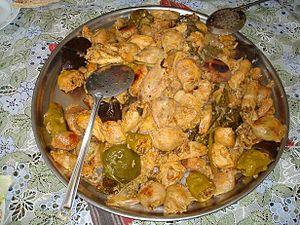
Le dolma est une recette que l'on retrouve dans de nombreuses régions, où il est connu sous différents noms. C'est un plat très répandu dans les cuisines des pays de Méditerranée orientale, du Caucase, des Balkans, du Moyen-Orient, du Maghreb, et de Méditerranée occidentale. On le trouve jusqu'en Asie centrale et en Inde.